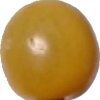
Label: tomato_cherry_yellow